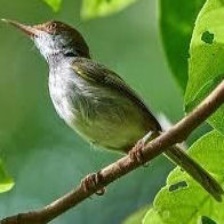
Species: TAILORBIRD
Scientific name: ORTHOTOMUS ATROGULARIS